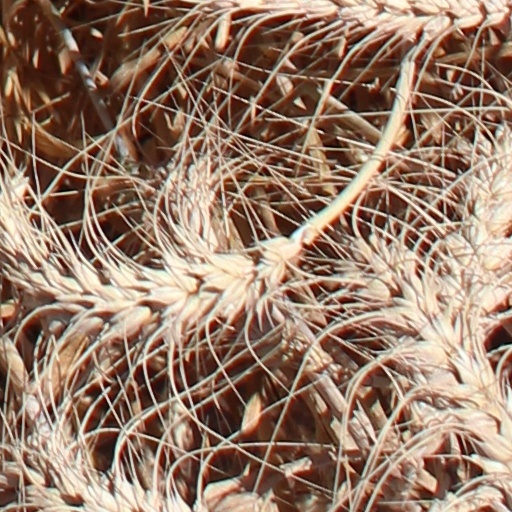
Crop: wheat